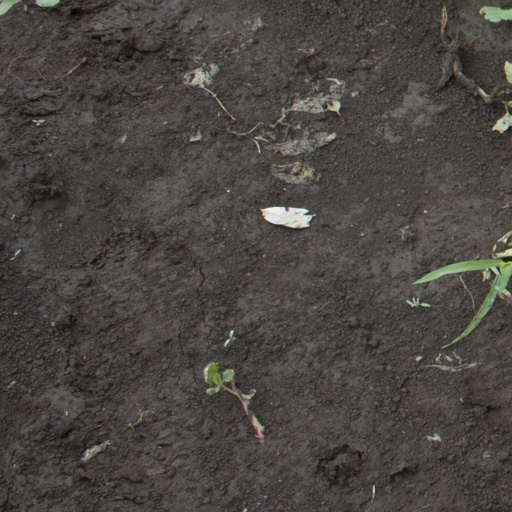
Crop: soybean